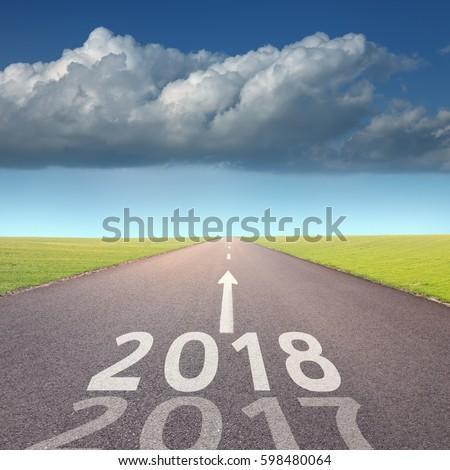
driving on open road towards the heavy cloud to new year and leaving .